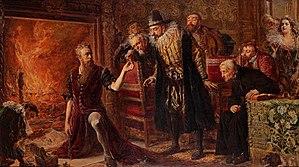
La République des Deux Nations, scellée par l'union signée le 1ᵉʳ juillet 1569 à Lublin, était la réunion au sein du même État de la Pologne et du grand-duché de Lituanie. Les deux pays avaient le même statut et étaient liés par un monarque commun, avec une seule élection par la diète commune et une seule monnaie. Cependant la Lituanie gardait son propre trésor, ses dignités et son armée, indépendantes de ceux de la Pologne. C'était une sorte de fédération avant la lettre.
Michał Sędziwój, est un alchimiste et médecin polonais. Il se désigne lui-même comme "Le Cosmopolite" : Le Cosmopolite II.